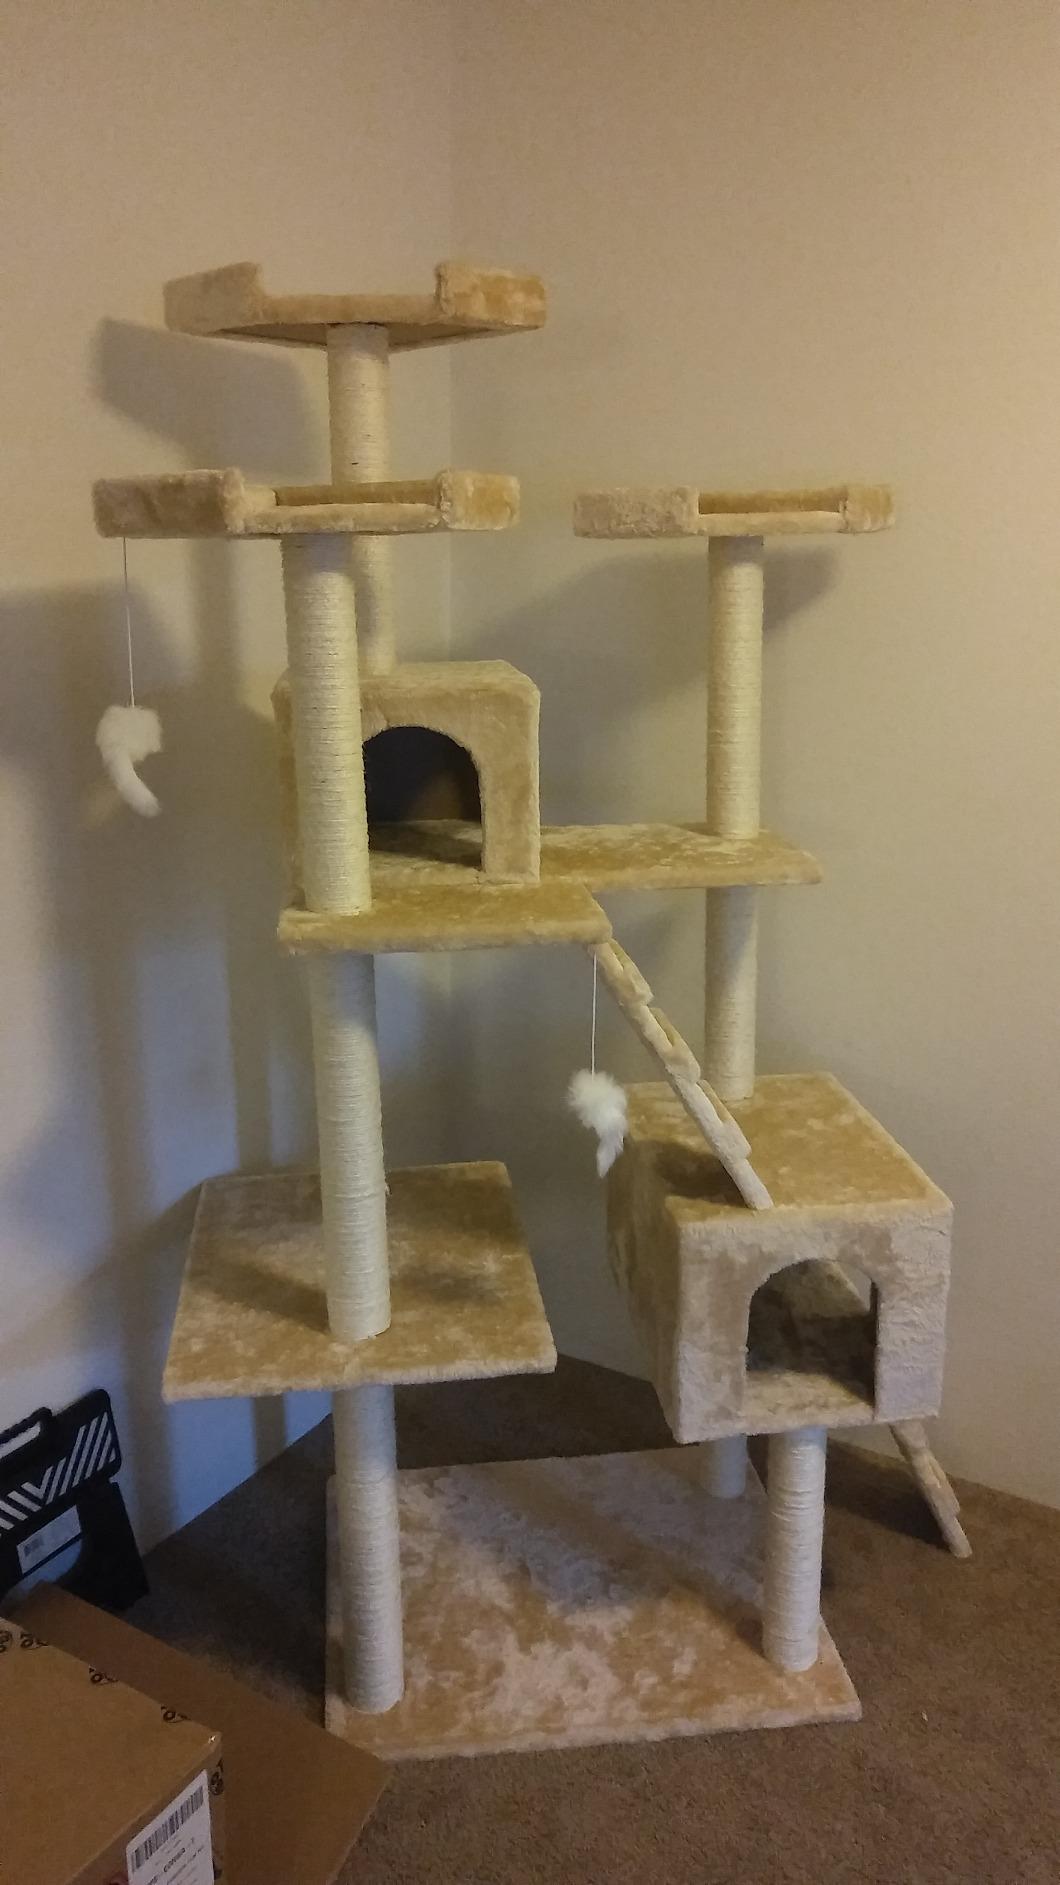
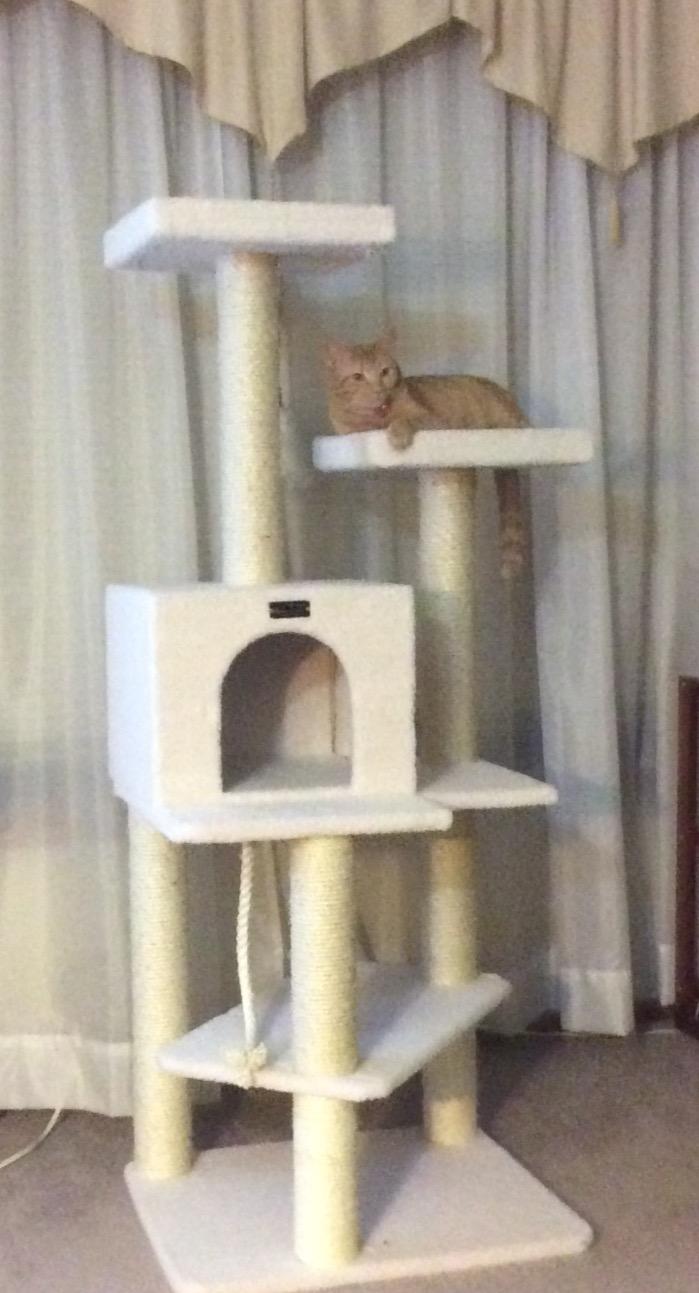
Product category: items_cat tree
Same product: no